Alfred Janes

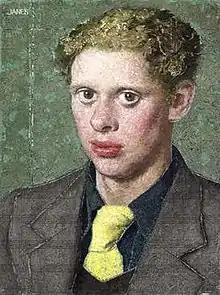

Although Janes and Thomas had been to the same school, Janes was some three years older than Thomas so they didn't get to know each other until after their schooldays. They first met in 1932 through their mutual friend, the musician Daniel Jones.